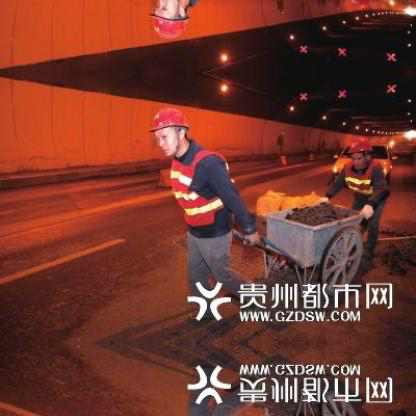
Objects in the image:
label: helmet
label: helmet
label: person
label: person
label: helmet
label: helmet
label: person